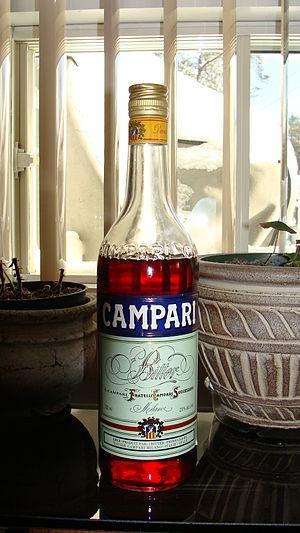
Bouteille de Campari, une boisson alcoolisée.
Campari est une entreprise italienne, fondée à Milan en 1860, basée à Sesto San Giovanni, dans la province de Milan, produisant un amaro de couleur rouge vif, parfumé avec de l'écorce d'orange et diverses herbes aromatiques.